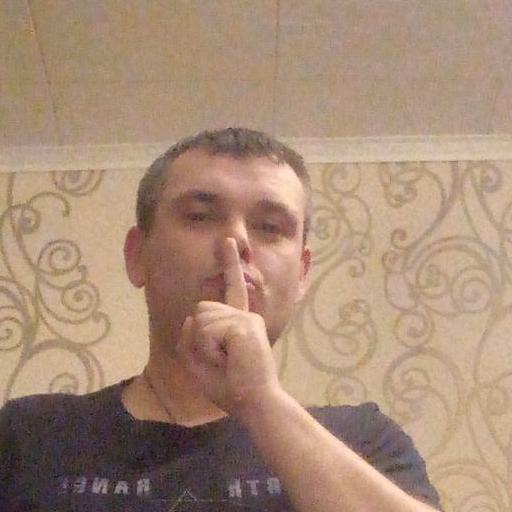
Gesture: mute